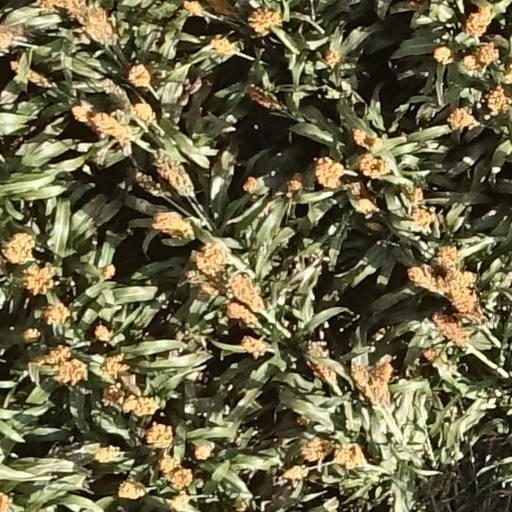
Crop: sorghum